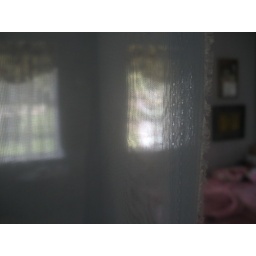
this is the fabric in front of a glass door into a room in yekki's house